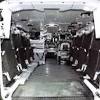
Label: BMP-T15